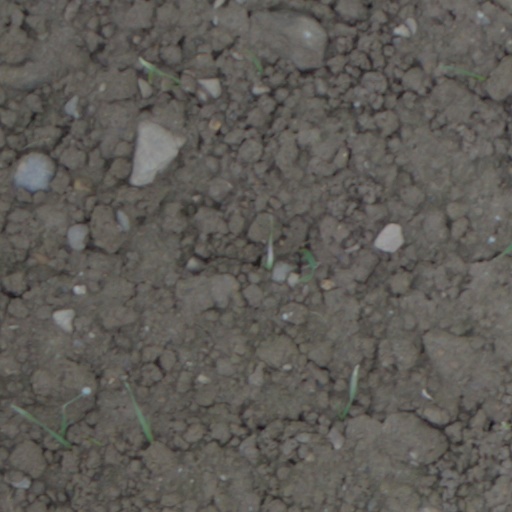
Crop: wheat